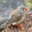
Label: bird